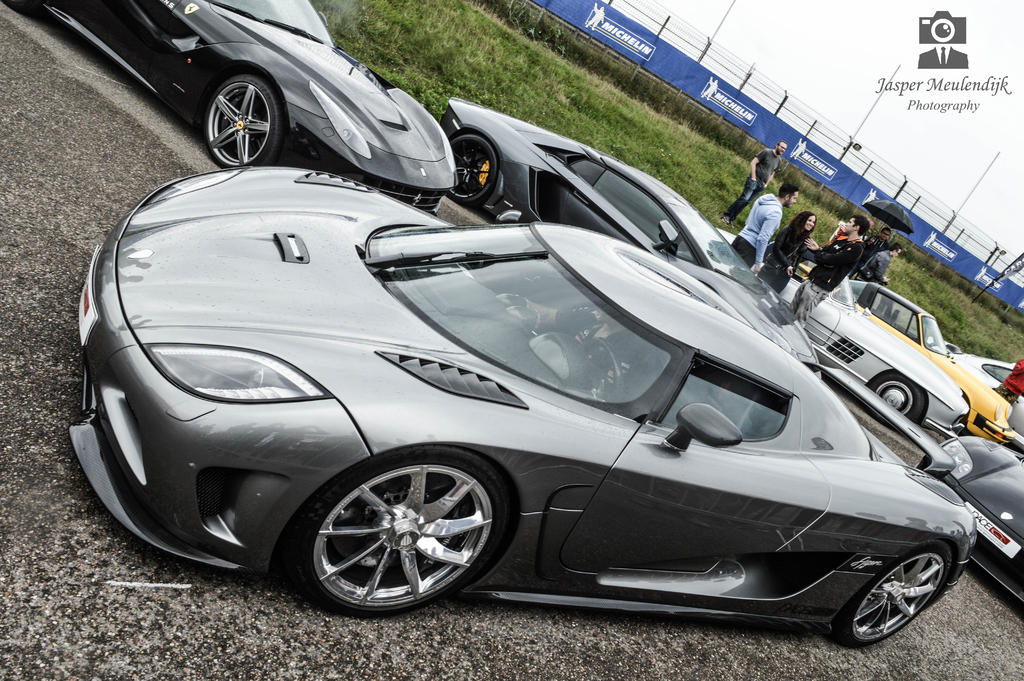
Label: others